1901 Auckland City mayoral election

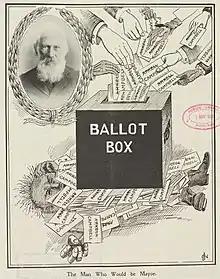
Cartoon by "New Zealand Graphic" – Arkell being crushed by the ballot box

The mayoral election was held across all wards: East, North, South, Ponsonby, and Grafton. The polling was conducted using the standard first-past-the-post voting method. As expected, Campbell won by a large margin.